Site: brandenburg
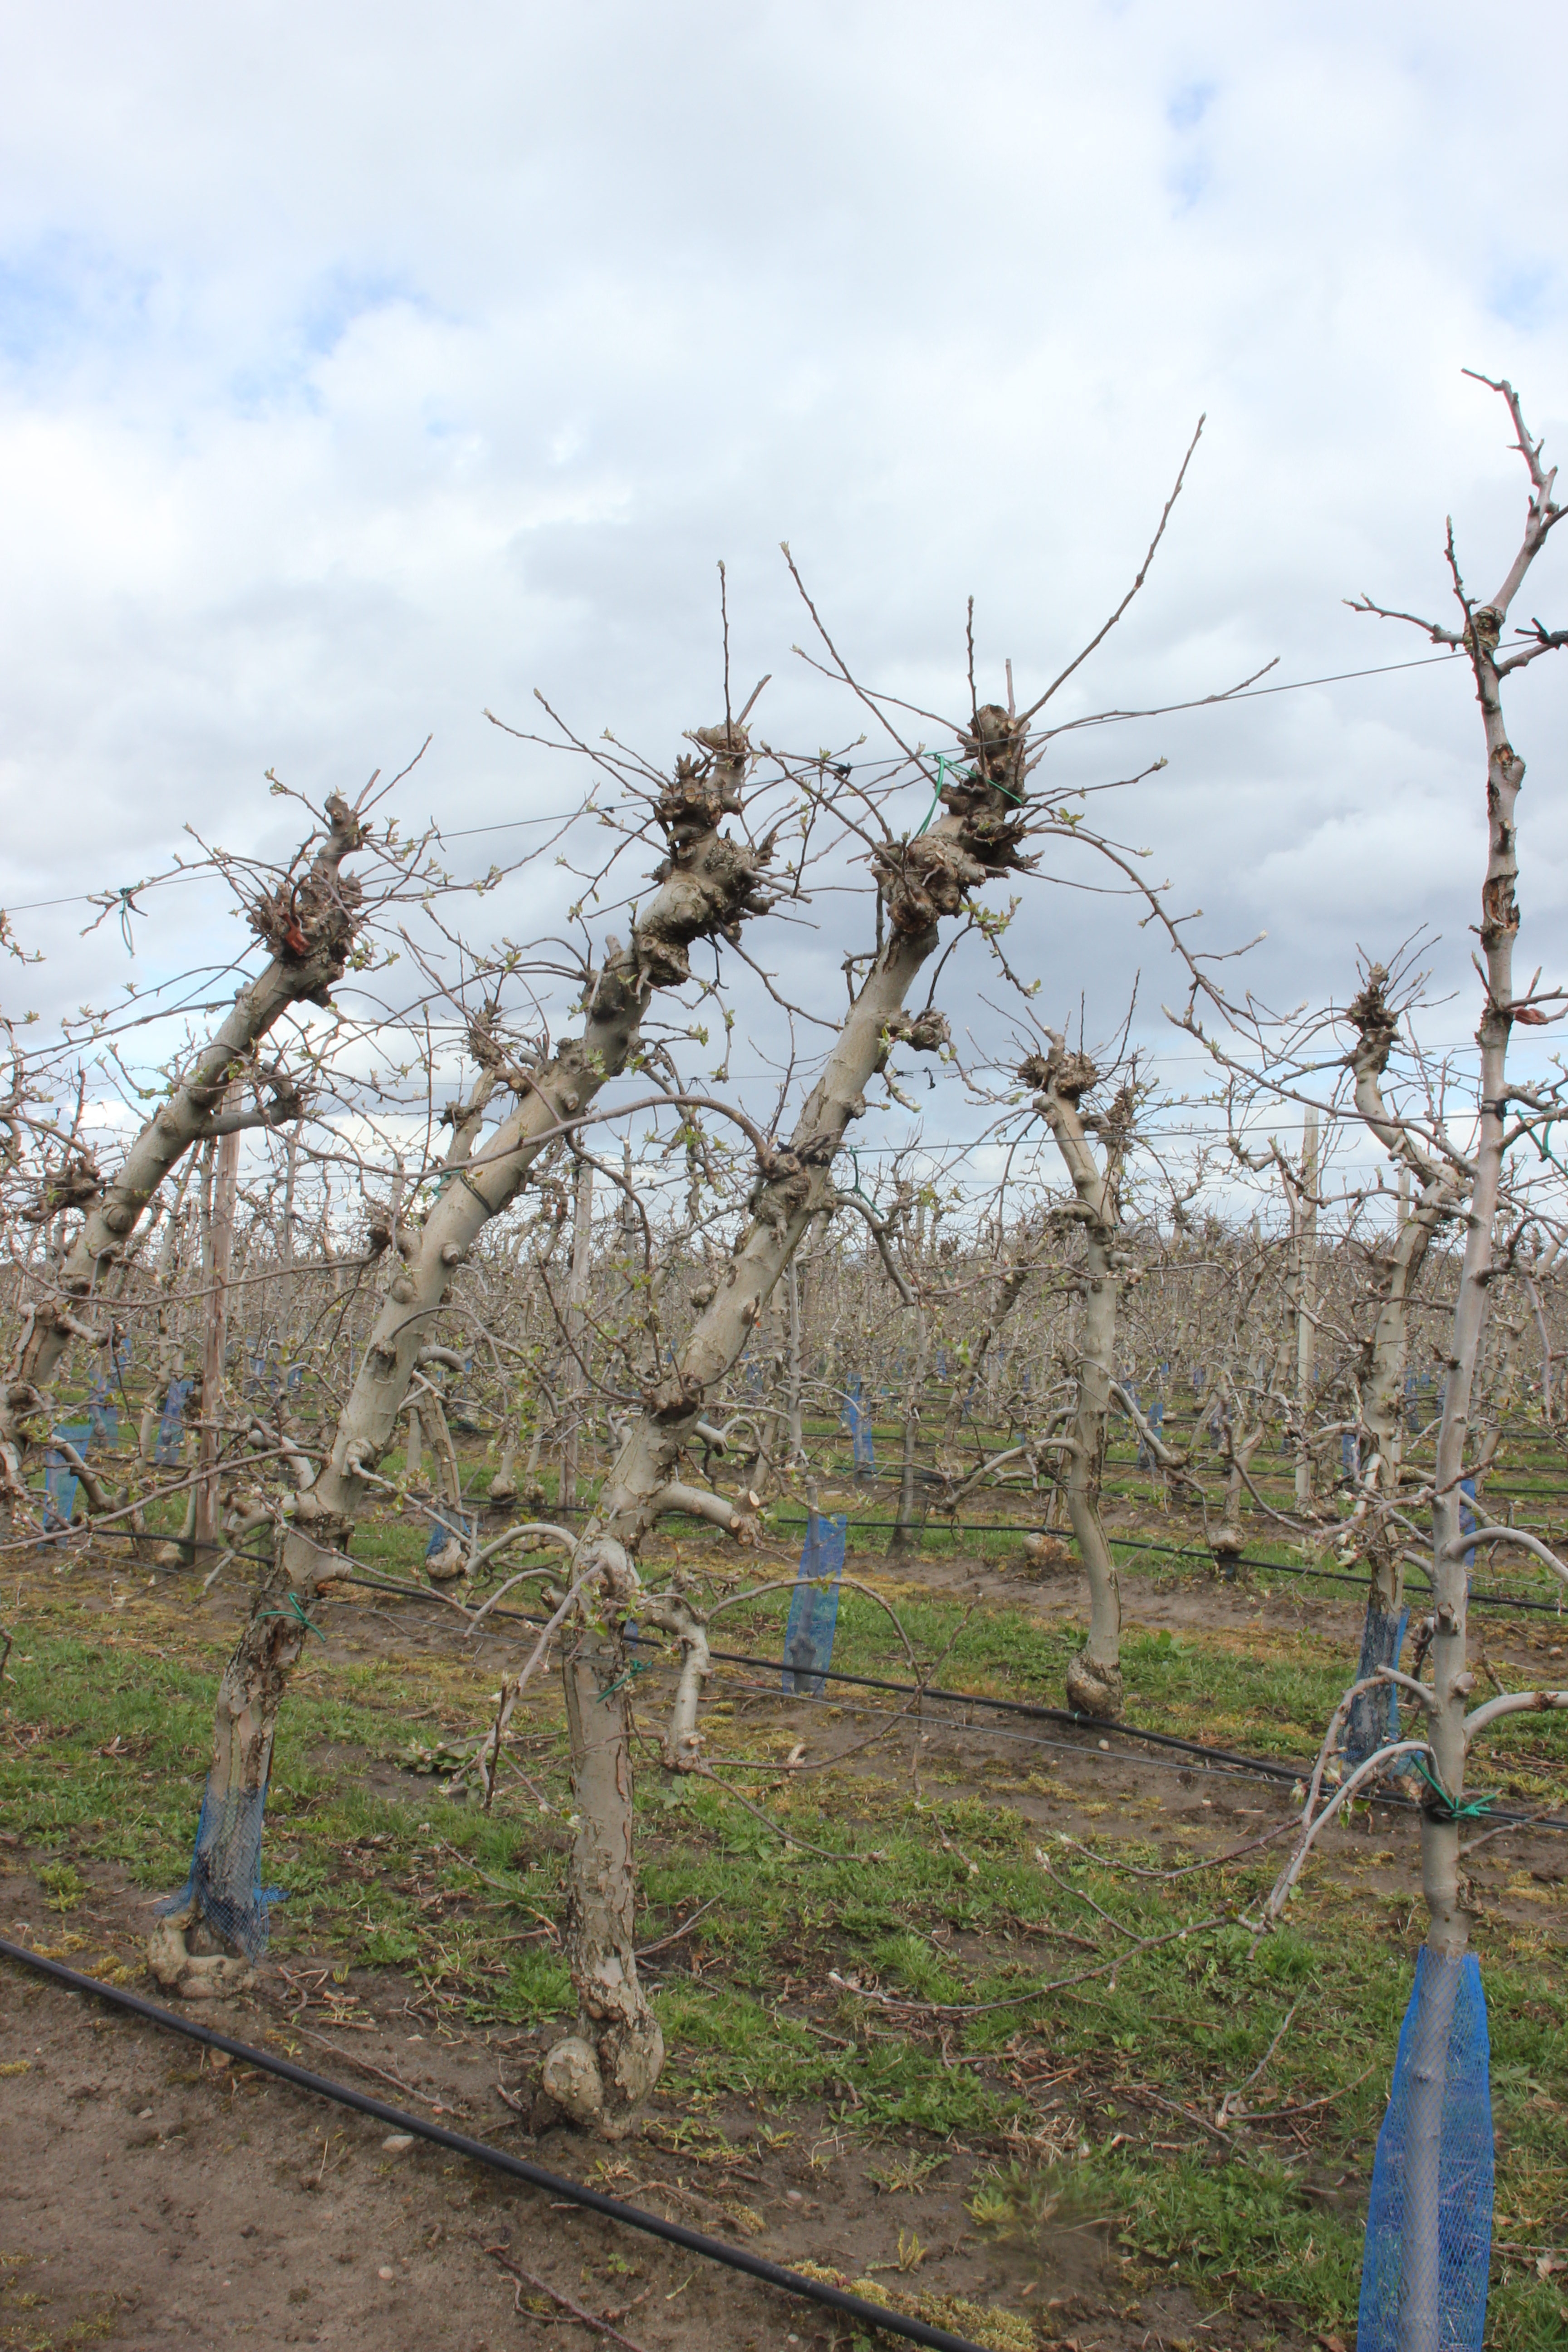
Growth stage (BBCH 55): Inflorescence emergence